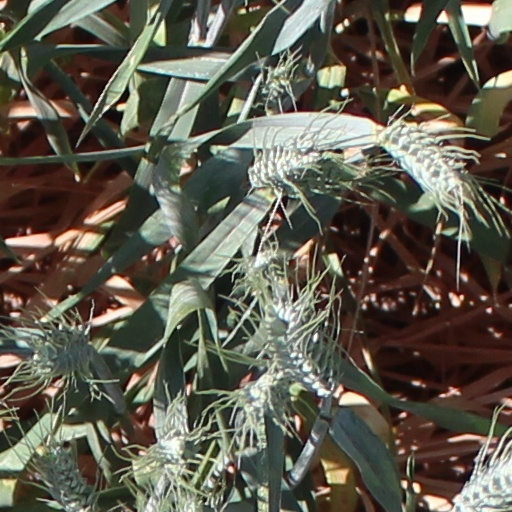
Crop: wheat